Milecastle 19

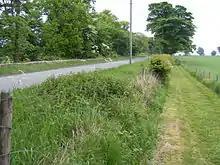
The site of Turret 19B next to the Military Road, marked by nettle growth, a sign of human habitation.

Turret 19B (West Clarewood) also lies beneath the modern Military Road, with no visible remains, and was excavated in 1932. This turret was constructed mainly with clay rather than mortar and has wider walls than normally found on narrow wall turrets, being thick. The door was proven to lie at the western end of the south wall and a small and uninscribed altar was discovered beneath a floor of flagstones. The altar showed reliefs of a jug, cleaver, knife and phallus and was located below the last surviving floor level. East of the turret gaps are once more noticeable in the southern mound of the vallum. The turret is thought to have been abandoned during the 2nd century AD. Turret 19B was scheduled by English Heritage along with the milecastle, the altar is scheduled separately